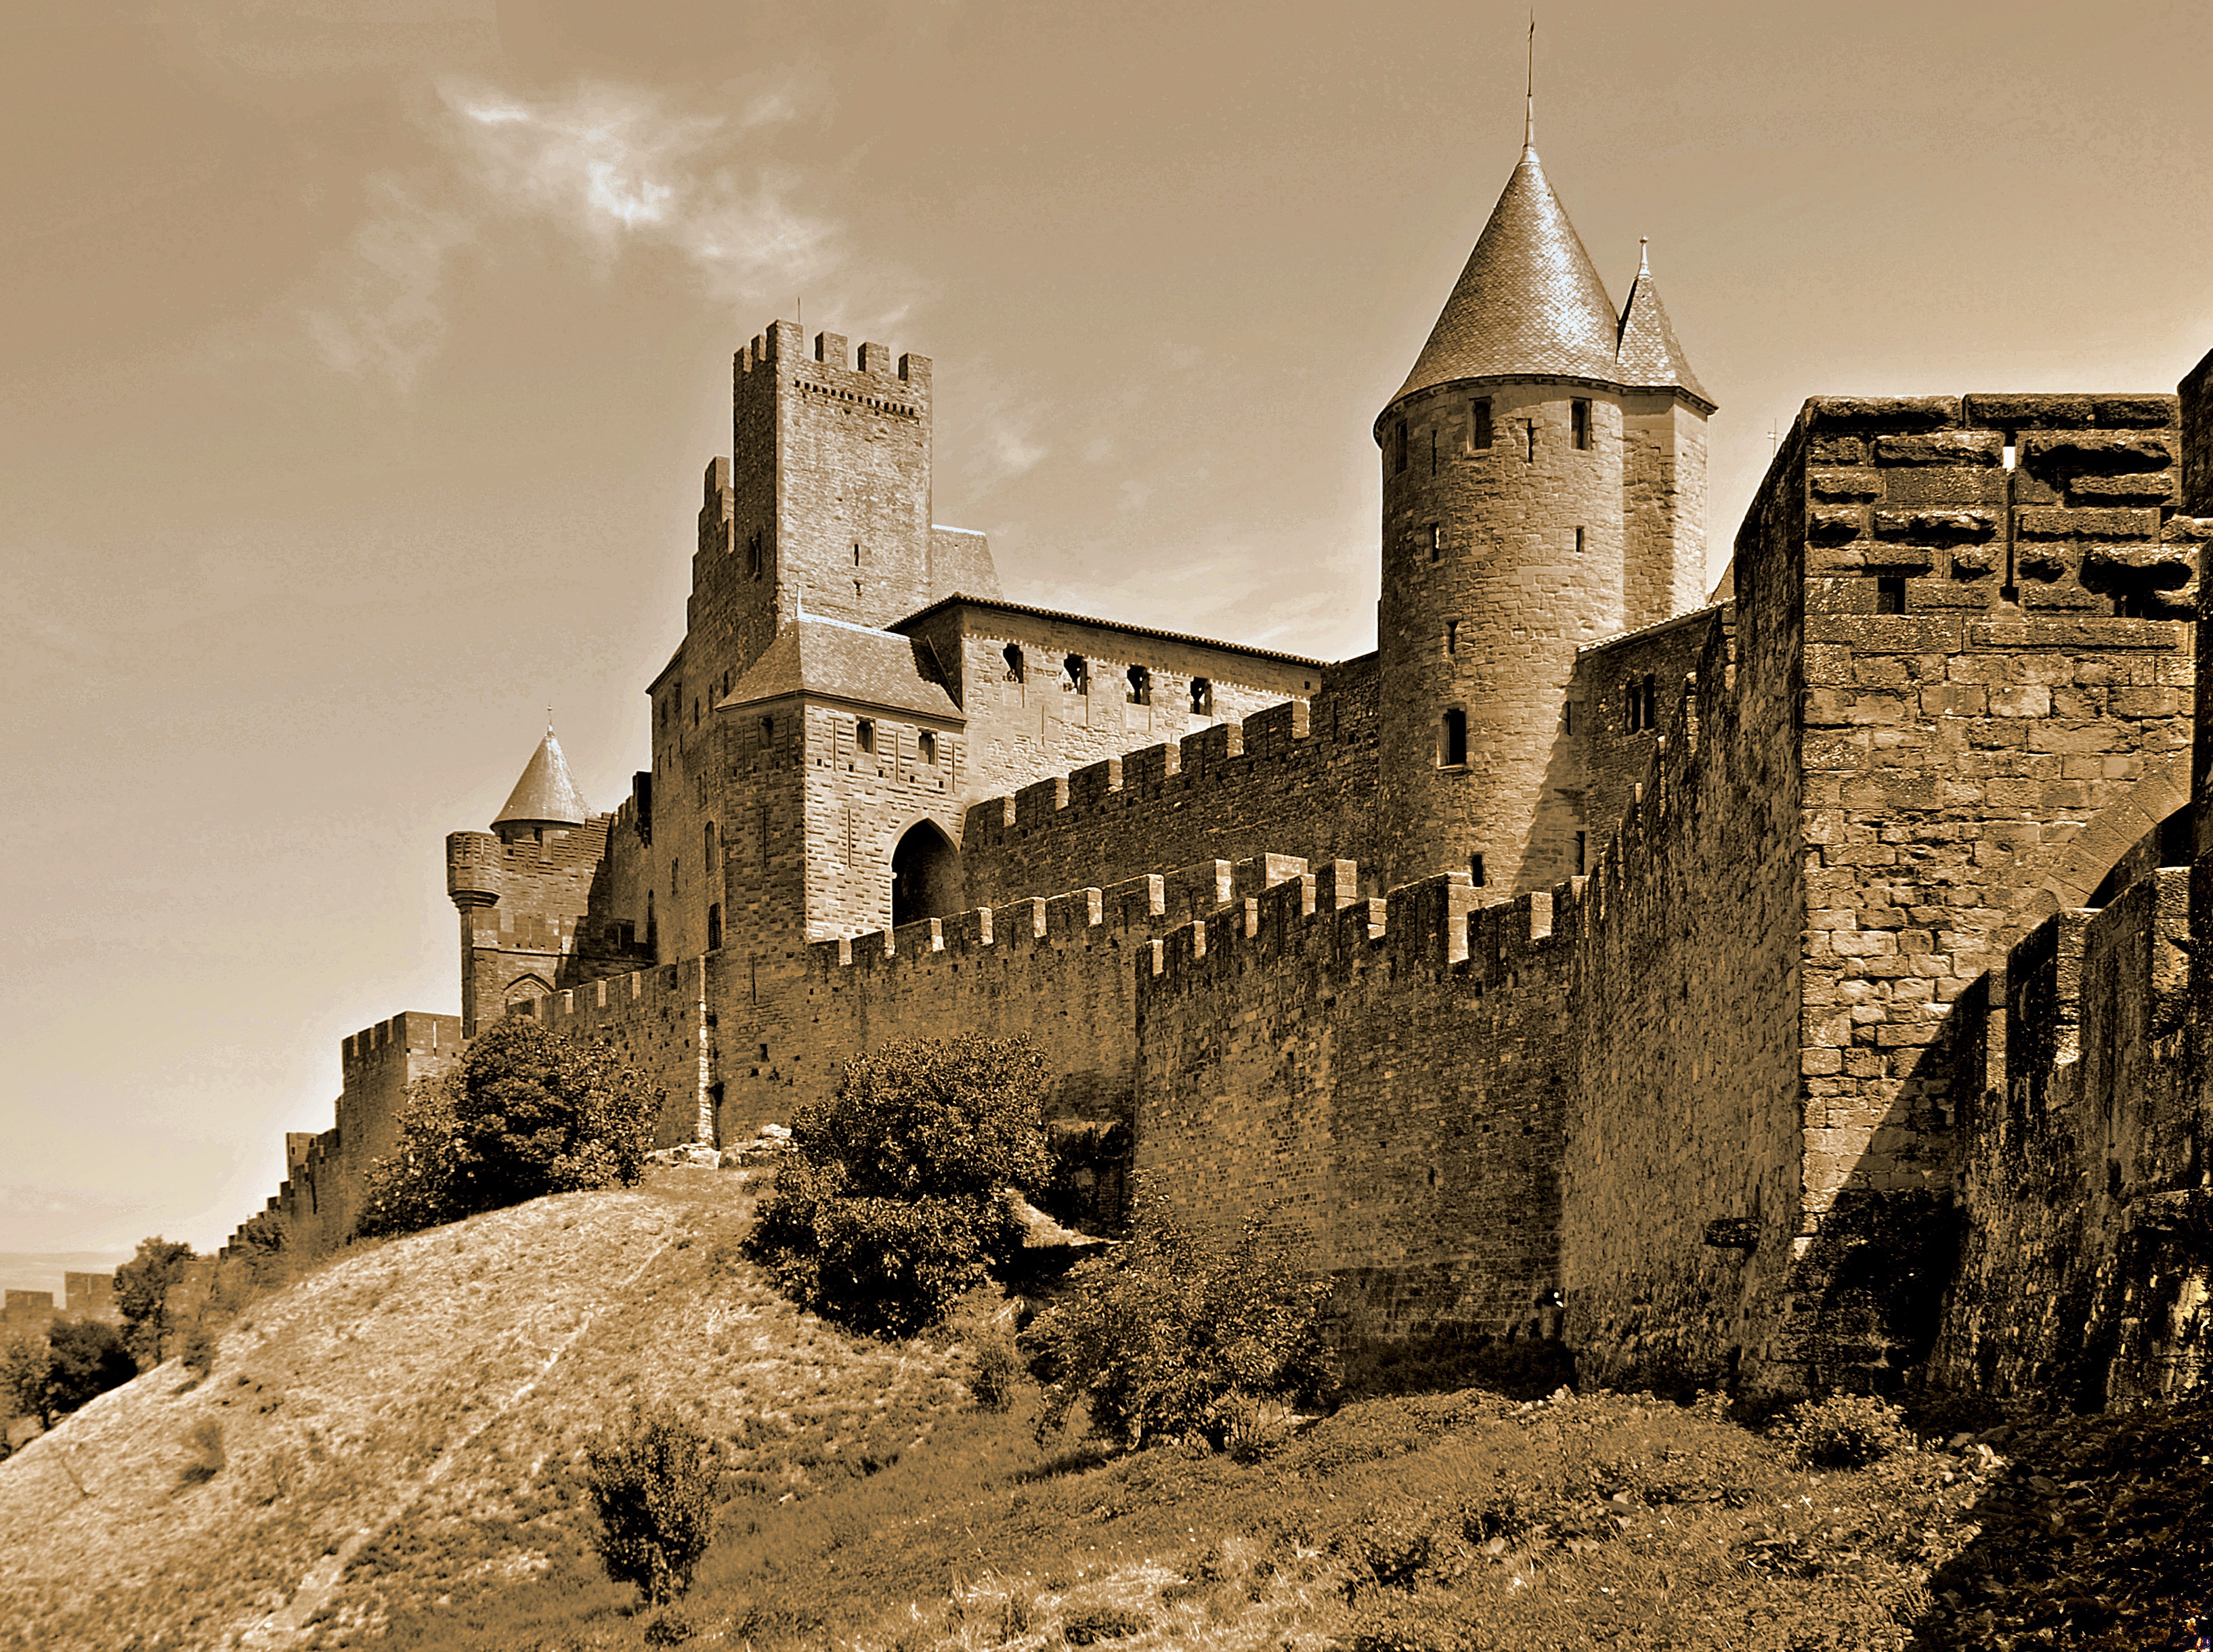
building, chateau, france, castle, fortification, towers, ruins, carcassonne, history, middle ages, the middle ages, the city walls, ancient history